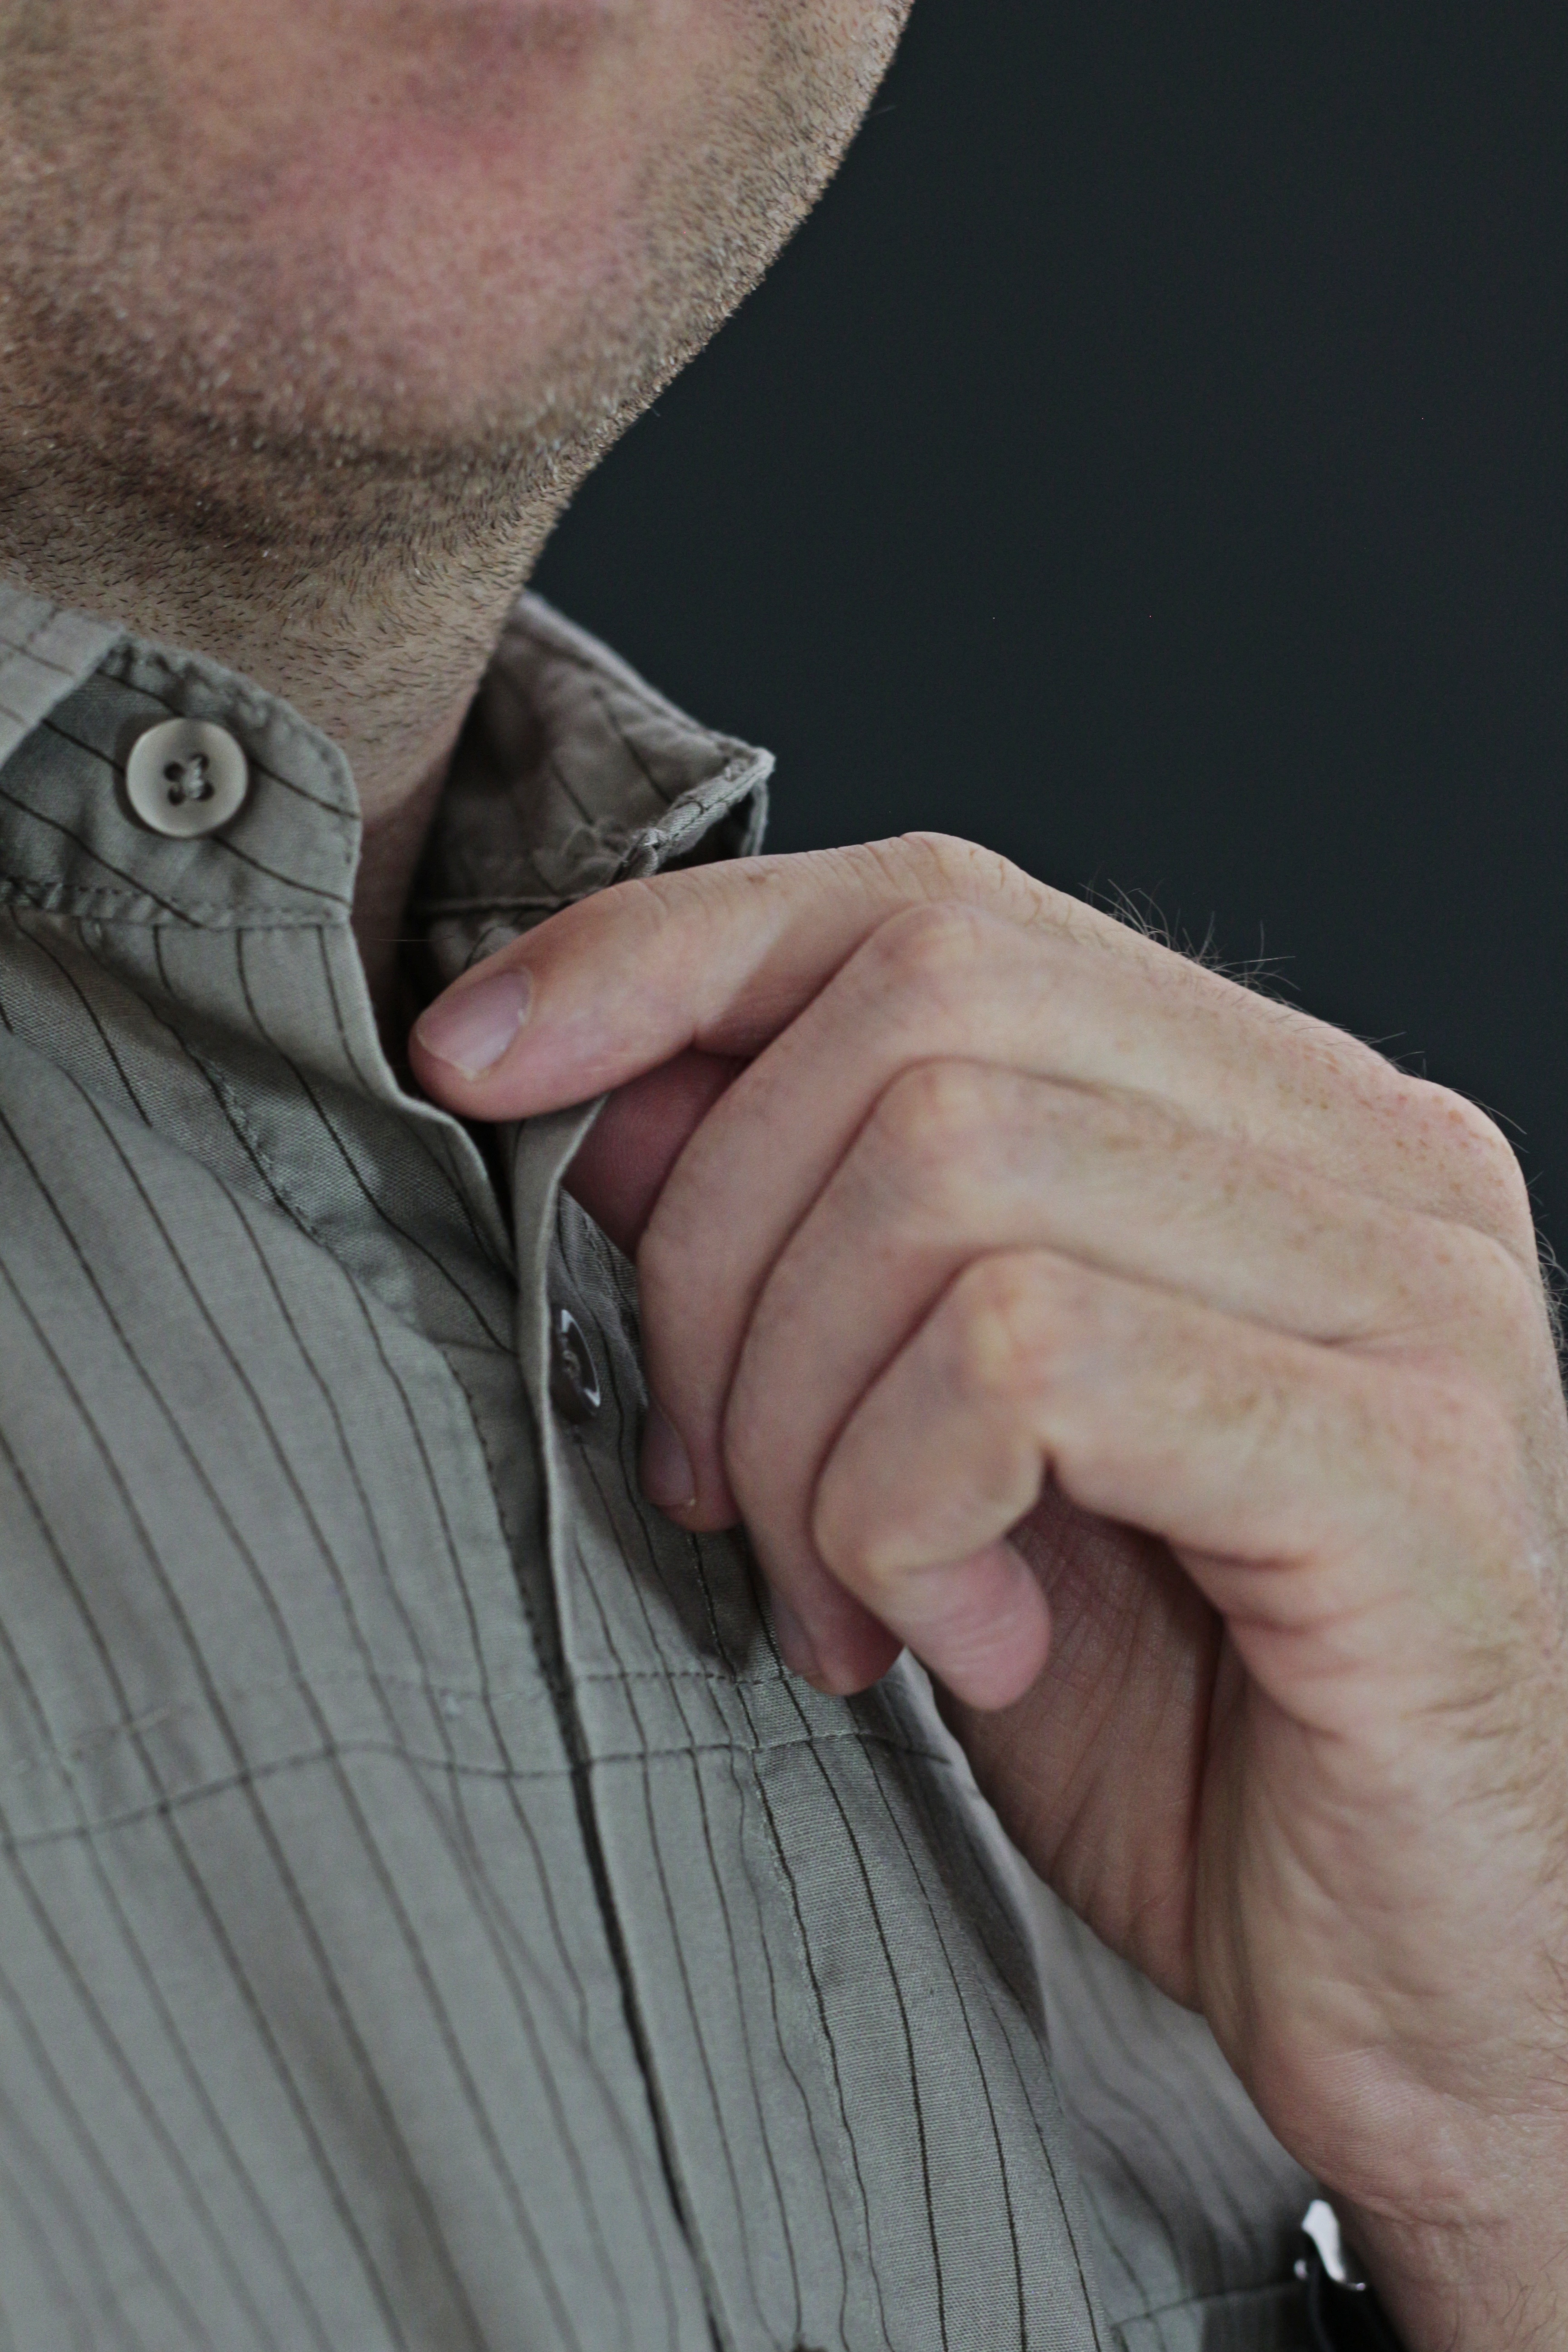
hand, man, person, suit, male, finger, clothing, arm, modern, muscle, shirt, fabric, close up, human body, head, elegant, buy, clothes, sense